What Lies Beneath (Tarja album)

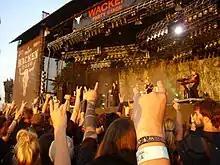
Turunen promoting the album with her support band at the Wacken Open Air, August 6, 2010

Beyond the sea, "Rivers of Lust" it's a song that surrounds the concept of what we can't see in the first look. The seventh track of What Lies Beneath tells the story about a powerful and respectable man that is, in fact, a child abuser, "It’s possible to live with a person for many years and suddenly discover a dark side that you never knew existed.” "Until My Last Breath", the third single from the album, reflects the bad things that surrounded the death of Michael Jackson and how people changed without noticing. And "The Crying Moon", another bonus track of the album, it's, according to Tarja, "about the suffering and pain that the moon witnesses between two people totally in love who cannot be together."